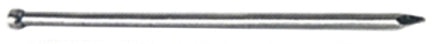
NAIL 16 BRT FINISH 1 LB
Brand: PrimeSource
Bright finish. Cup head, diamond point. Retail by lb. CAUTION! WATCH ORDERING UNITS.
Category: Hardware > Hardware Accessories > Hardware Fasteners > Nails > Finishing Nails